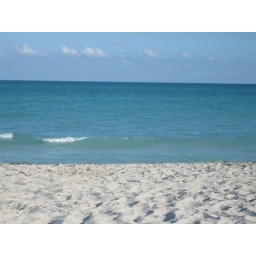
beautiful blue water in south beach miami